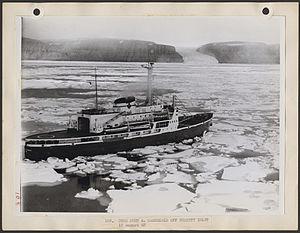
Le navire John A. Macdonald quittant l'inlet Burnett